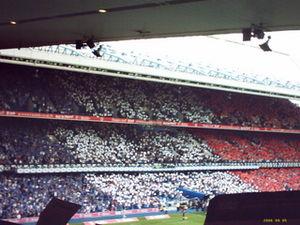
Rangers Football Club, communément appelé « Glasgow Rangers », est un club écossais de football, fondé en Mars 1872 à Glasgow.